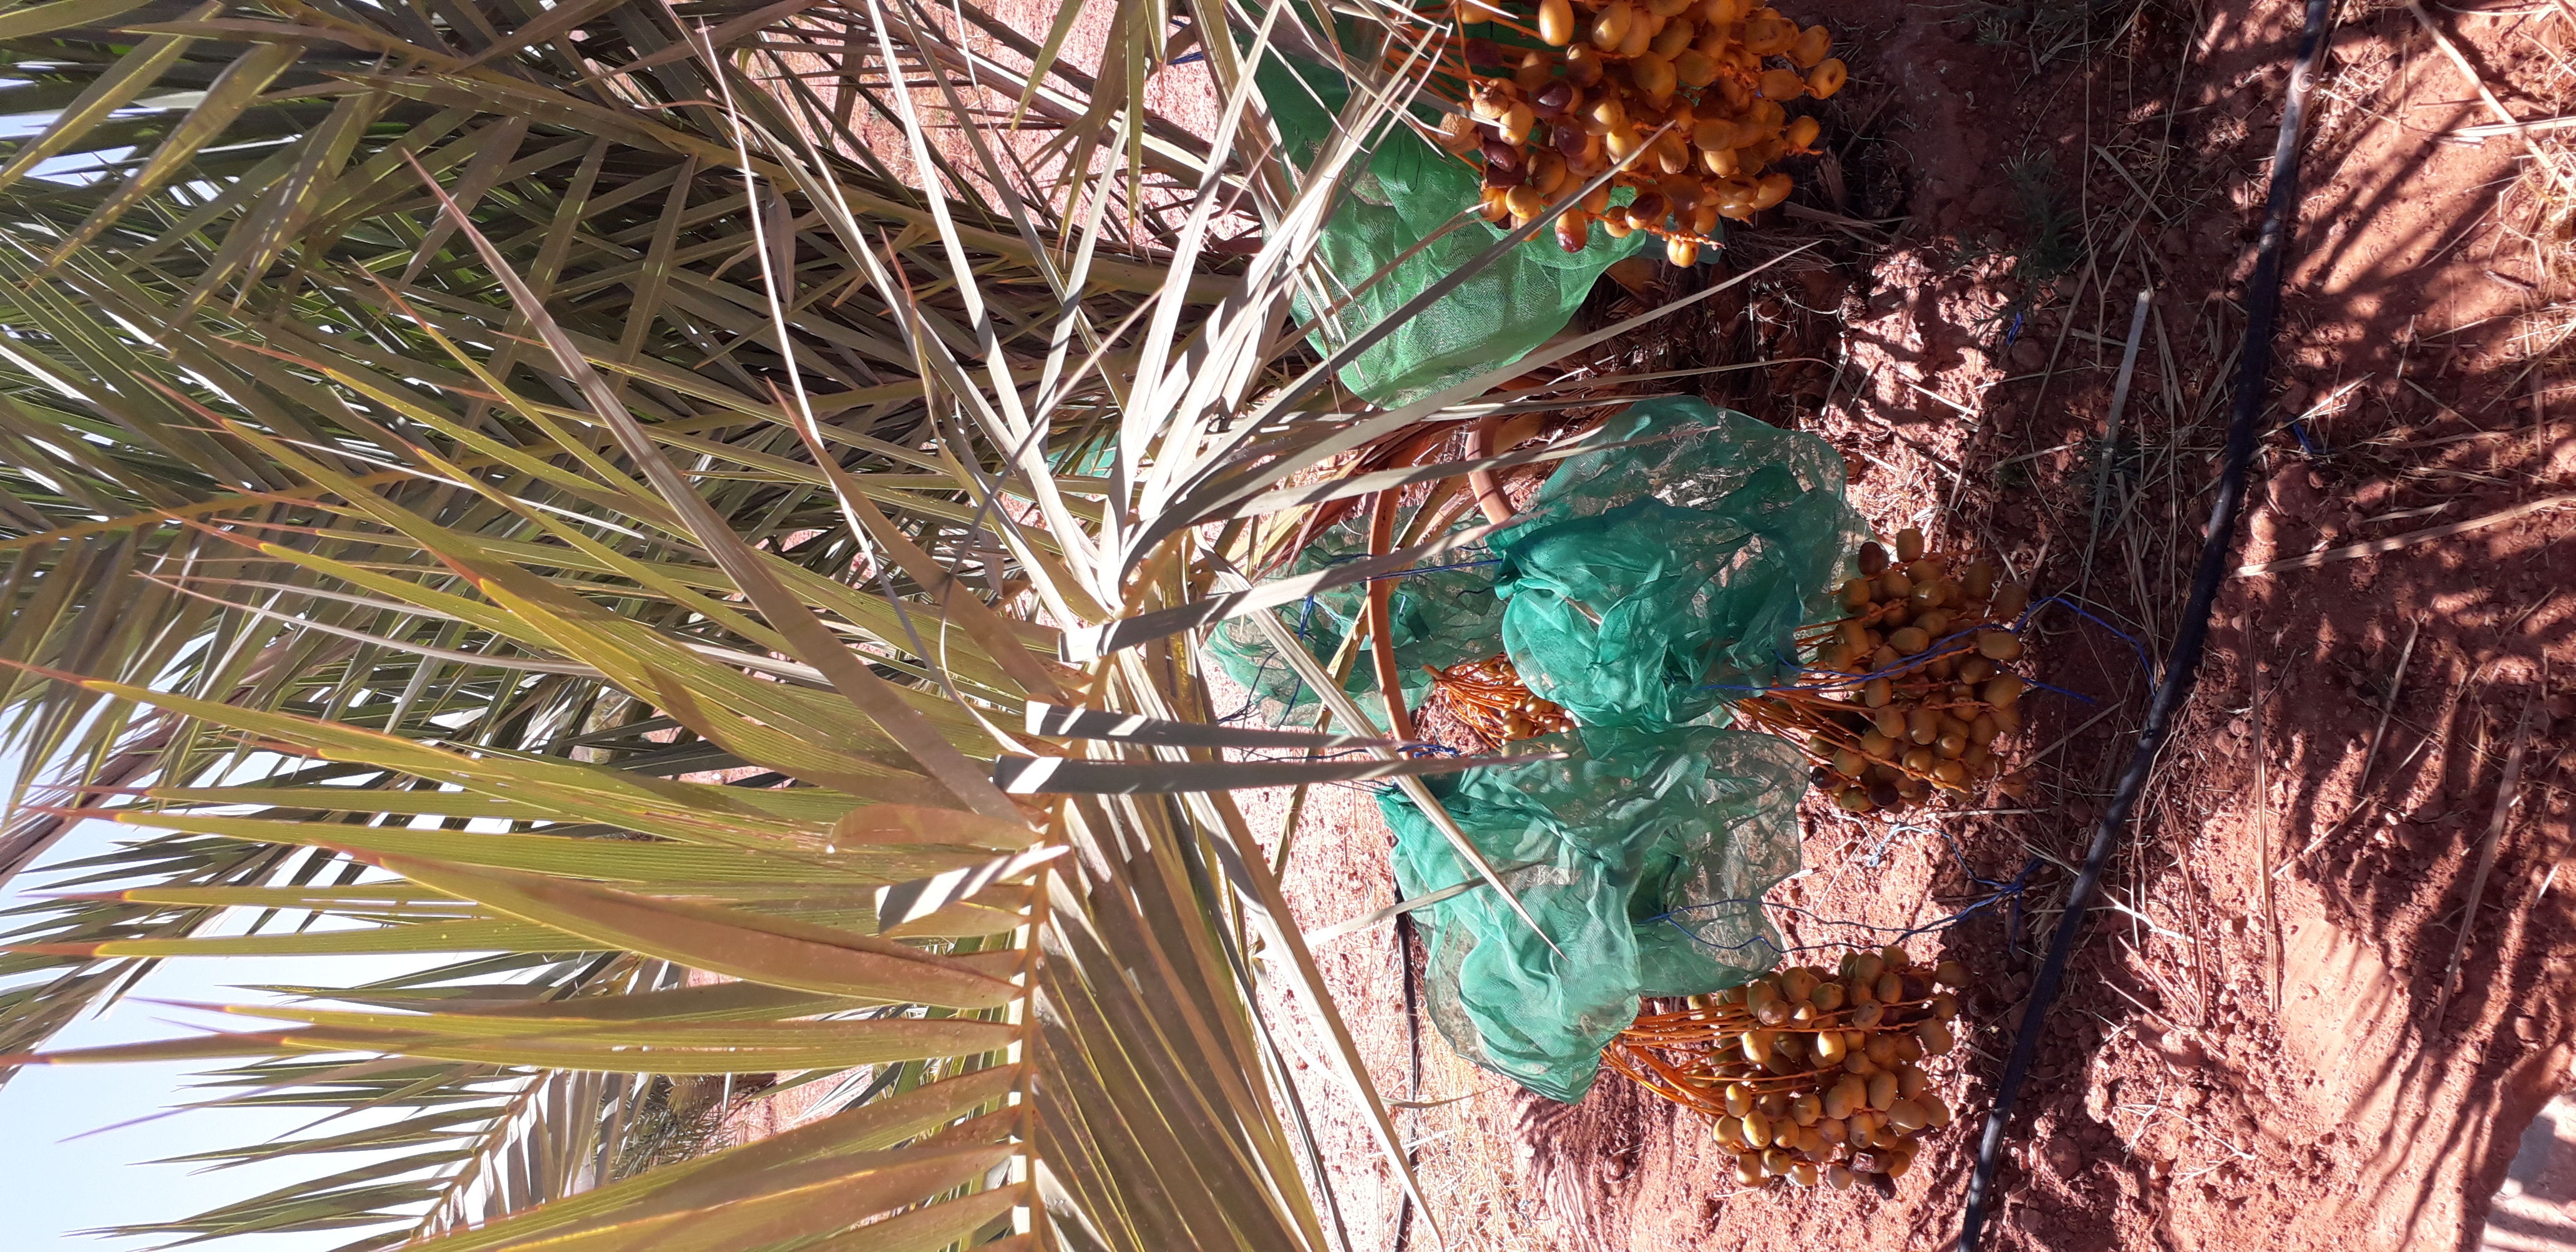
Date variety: Boufagous